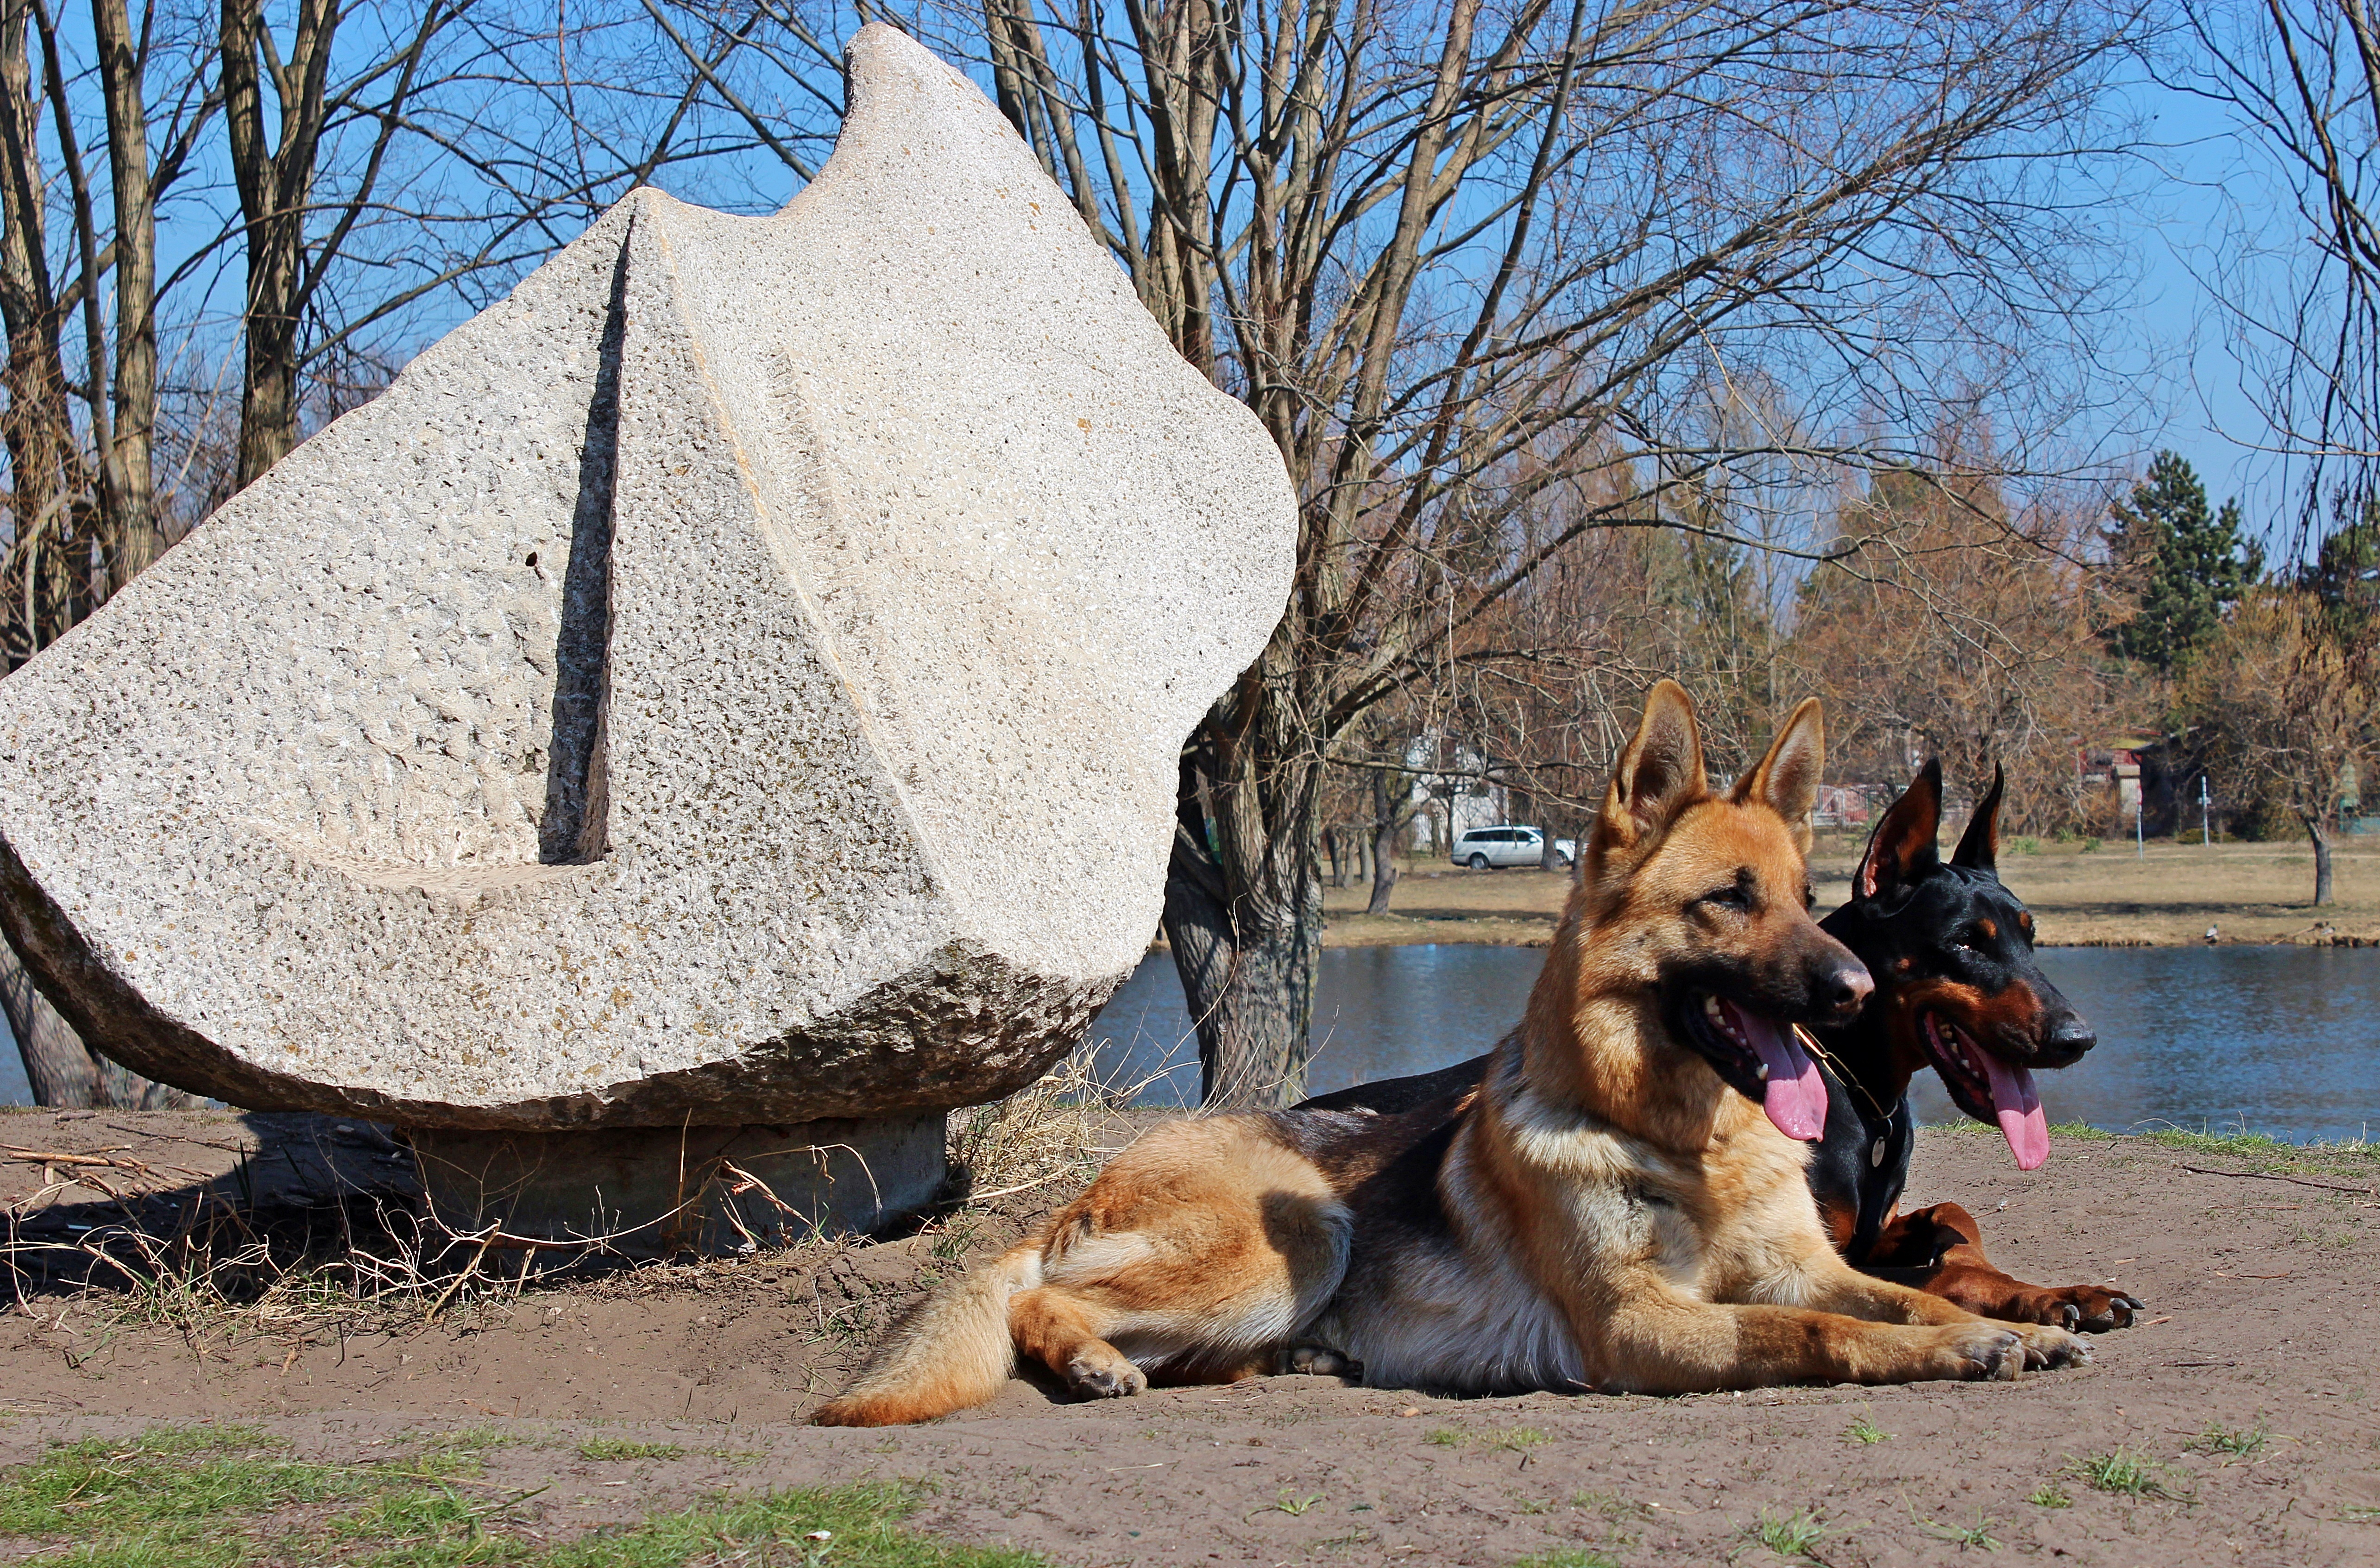
dog, mammal, lakeside, german shepherd, dogs, doberman, dog like mammal, german shepherd dog